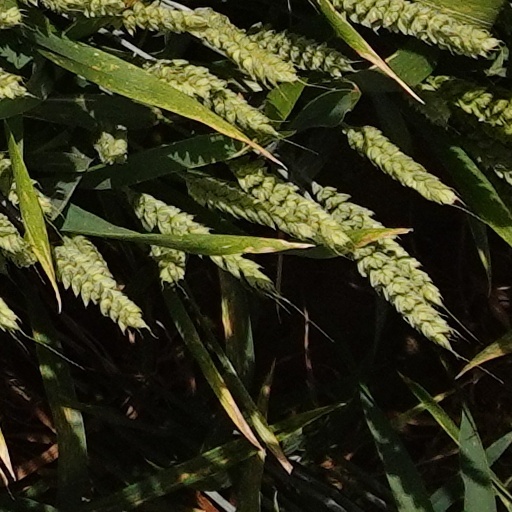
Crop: wheat